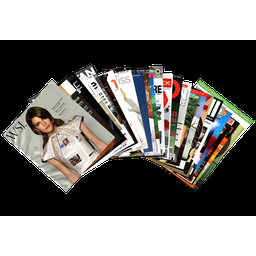
Label: paper